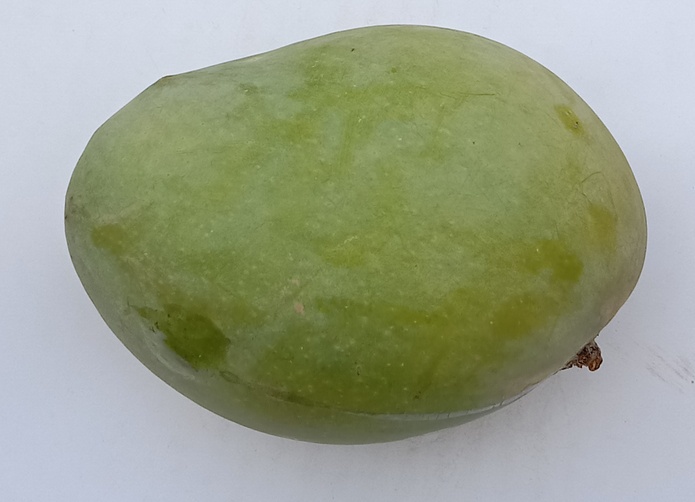
Mango variety: Fajri